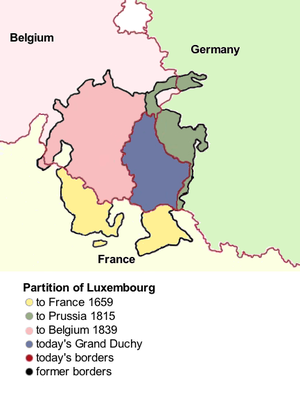
Le Luxembourg français désigne la partie méridionale de l'ancien duché de Luxembourg, cédée au royaume de France, en 1659, par le traité des Pyrénées. Il avait pour chef-lieu Thionville.
La province de Luxembourg est une province belge de la Région wallonne située à l'extrême sud du pays et avoisinant le grand-duché de Luxembourg.